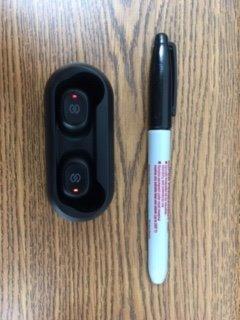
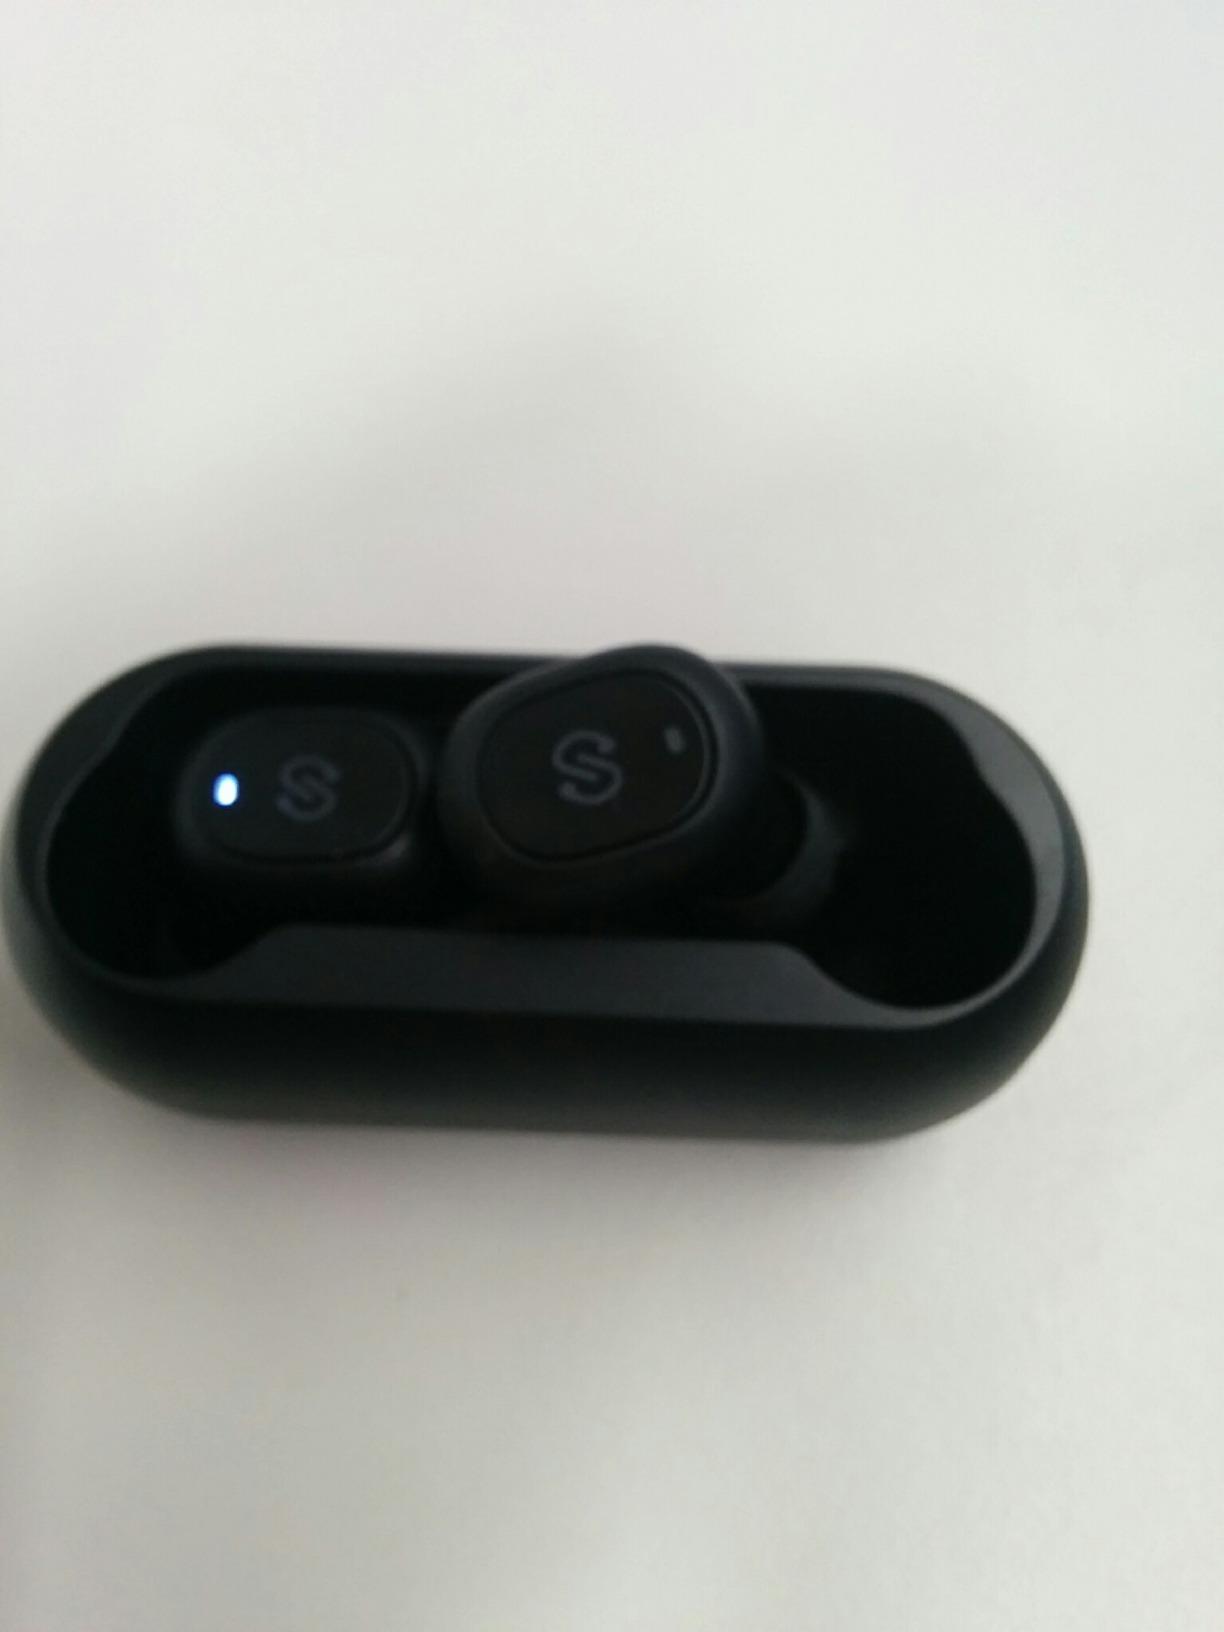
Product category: earbuds
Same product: yes